Tomy Tutor

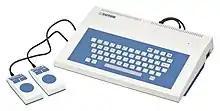
Tomy Tutor with controllers

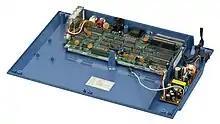
The inside of the Tutor

The Tomy Tutor, originally sold in Japan as the and in the UK as the Grandstand Tutor, is a home computer produced by the Japanese toymaker Tomy. It is architecturally similar, but not identical, to the TI-99/4A, and uses a similar Texas Instruments TMS9900 16-bit CPU. The computer was launched in Japan in 1982, and in the UK and the United States in the next year.